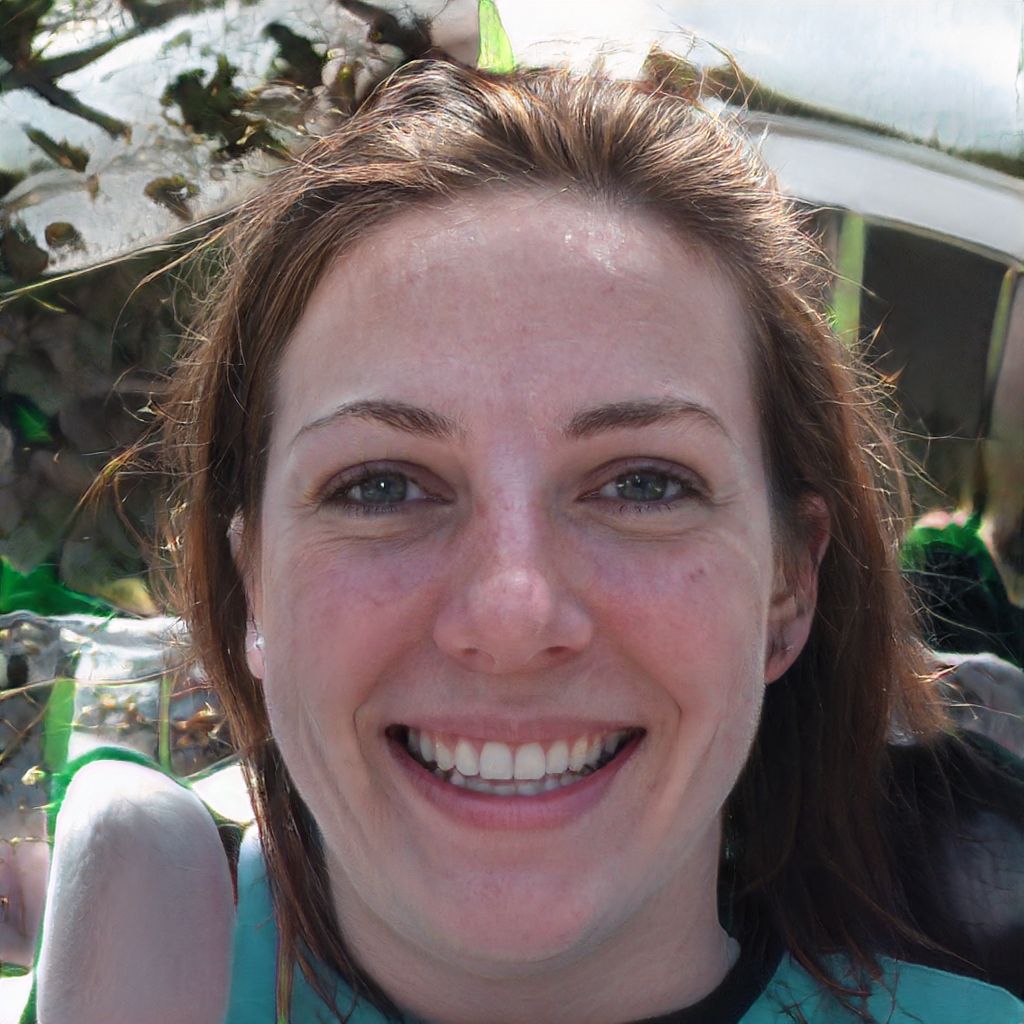
Label: Colored